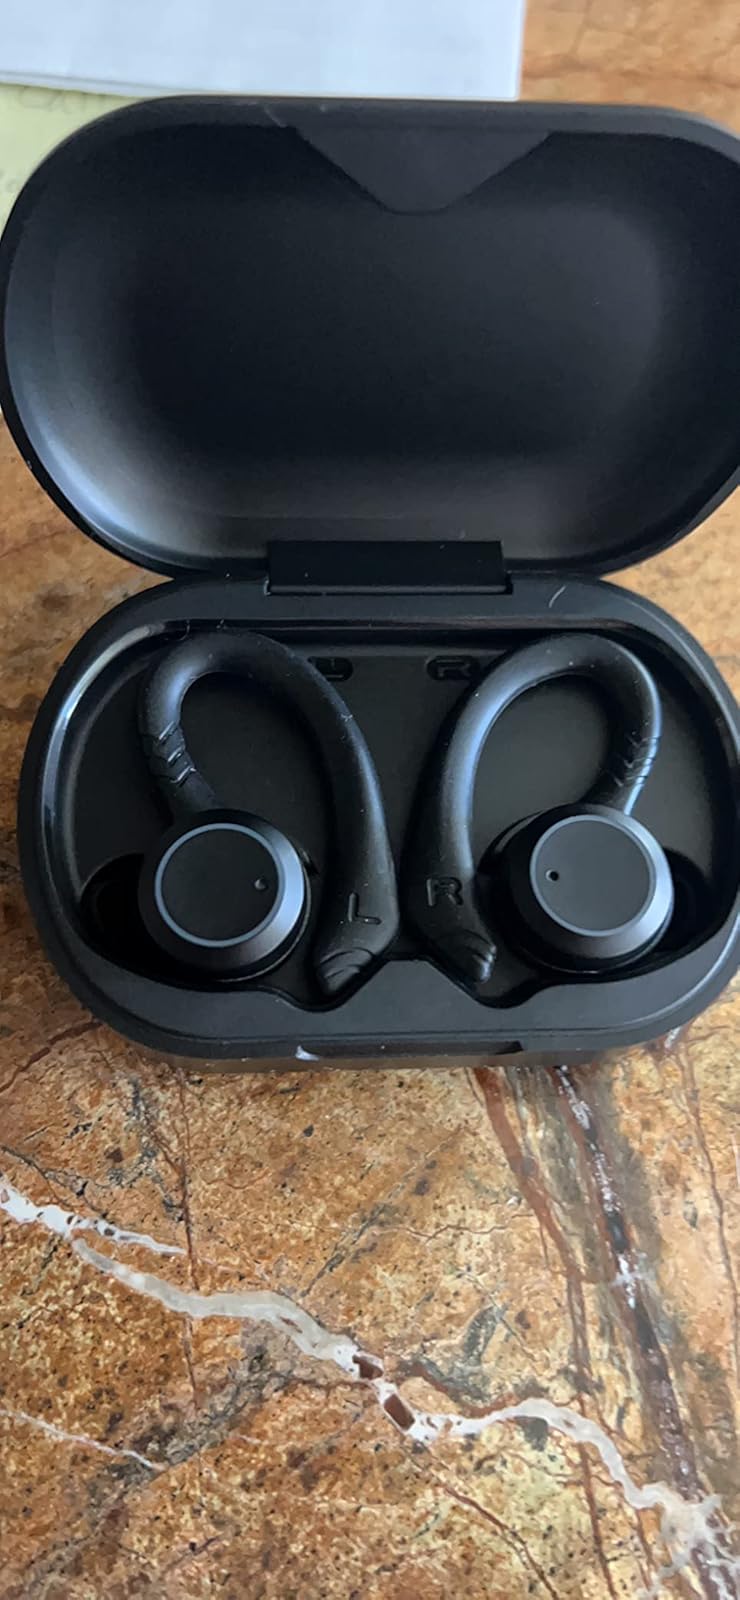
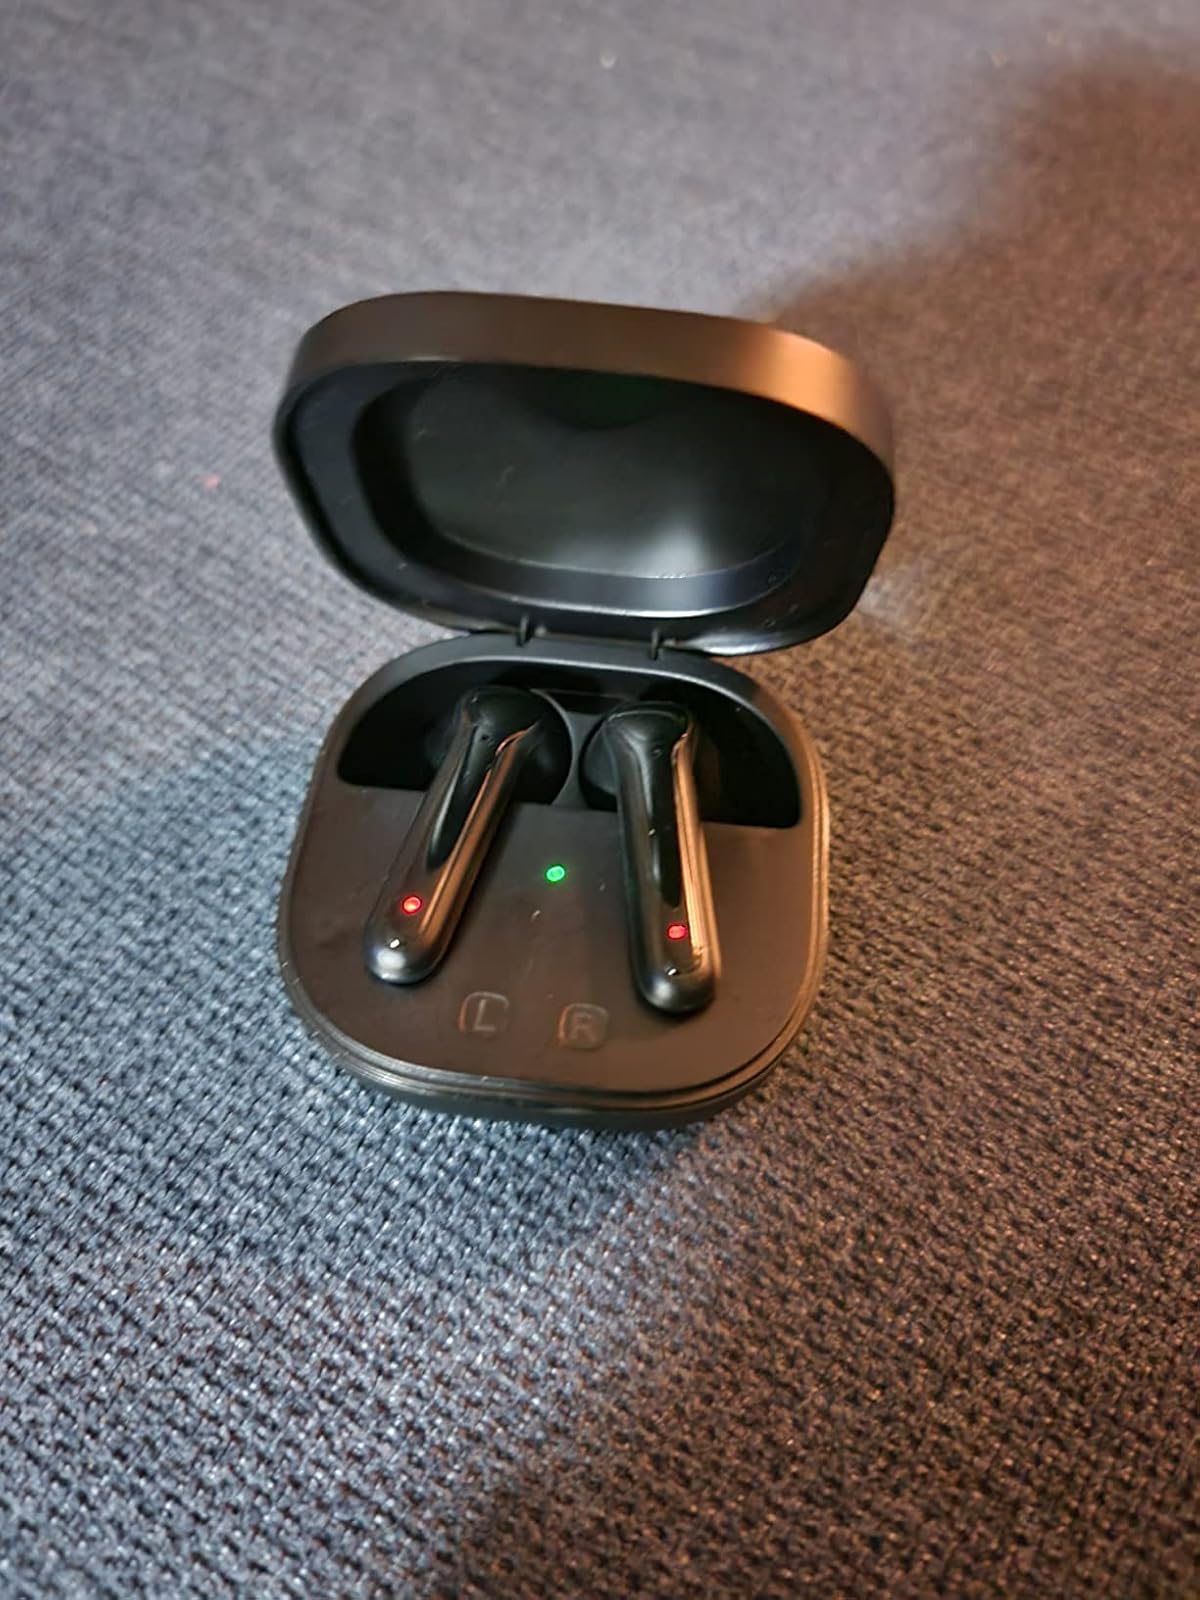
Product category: earbuds
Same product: no